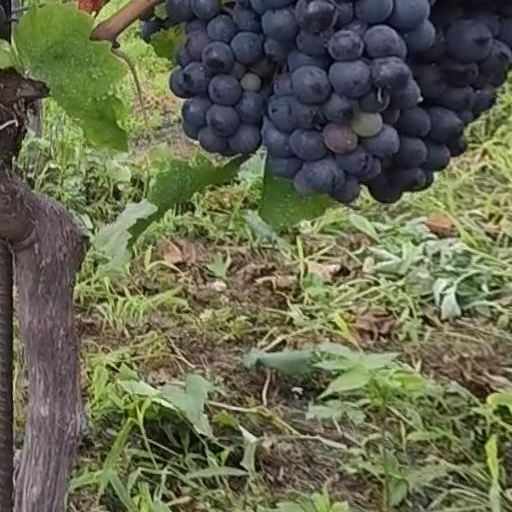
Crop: grape